Bangkok Assassins

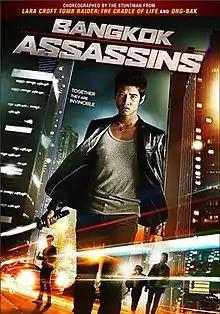
Film poster

Bangkok Assassins or Bangkok Kung Fu is a 2011 Thai action movie directed by Yuthlert Sippapak and starring Mario Maurer and Arak Amornsupasiri. It was released on September 1, 2011 and distributed by Grindstone Entertainment Group and Lionsgate Home Entertainment in the United States.